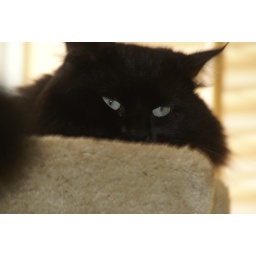
our black cat in her aerie